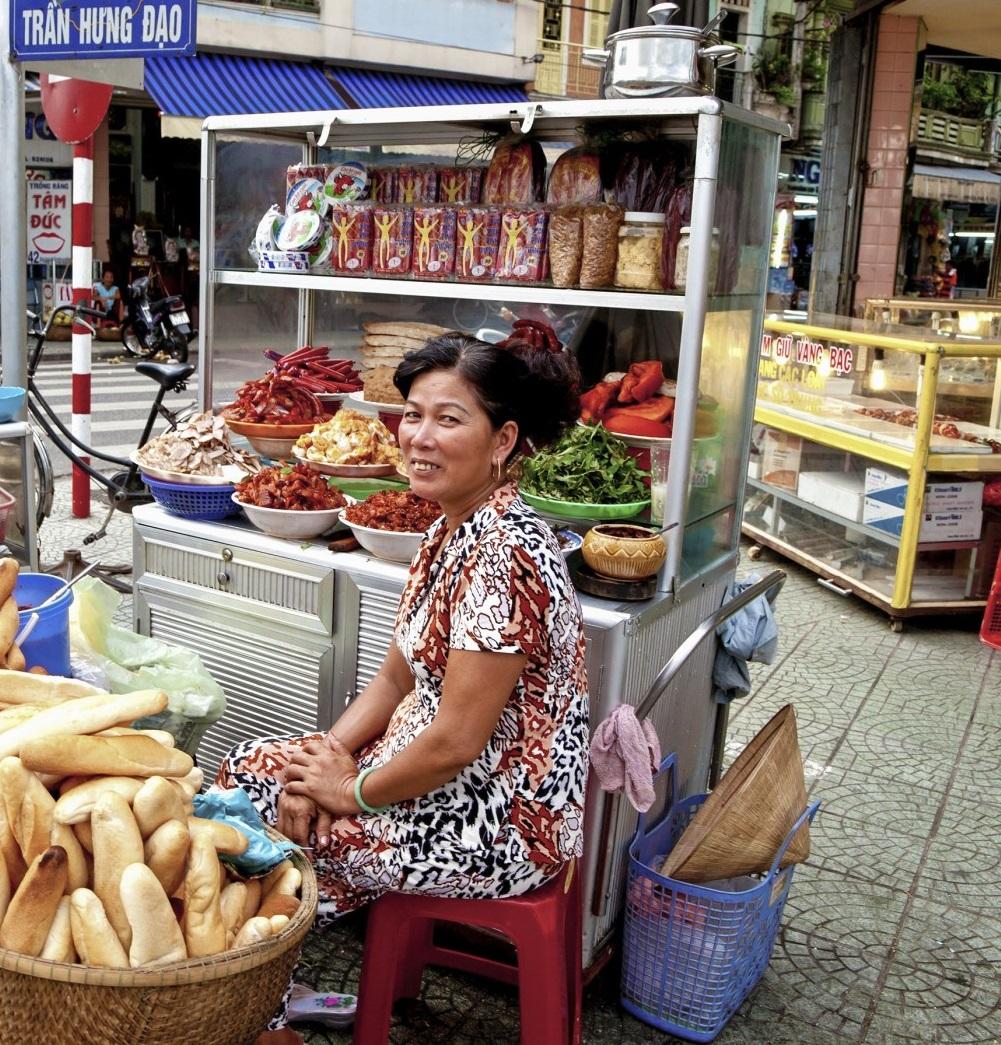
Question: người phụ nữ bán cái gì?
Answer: bán bánh mỳ